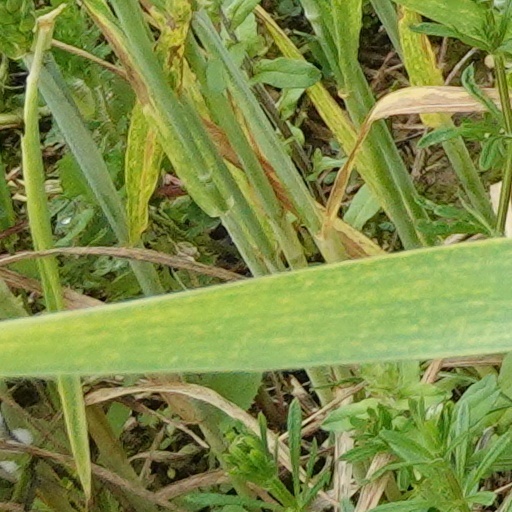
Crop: wheat